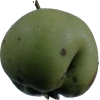
Label: Apple 12